A Battery, Honourable Artillery Company

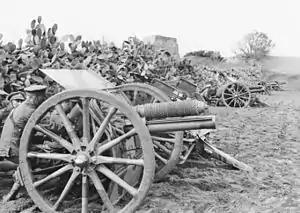
Gunners of A Battery, Honourable Artillery Company, attached to the Australian 4th Light Horse Brigade, crouch between their 13 pounder quick fire field guns and a cactus hedge near Belah, Palestine, in March 1918.

In June 1917, the Desert Column was reorganised from two mounted divisions of four brigades each (ANZAC and Imperial Mounted Divisions) to three mounted divisions of three brigades each (ANZAC, AustralianImperial Mounted Division renamedand the new Yeomanry Mounted Division). On 20 June 1917, the Imperial Mounted Division was redesignated as Australian Mounted Division as the majority of its troops were now Australian. On 12 August 1917, the Desert Column disappeared and the Desert Mounted Corps was formed.